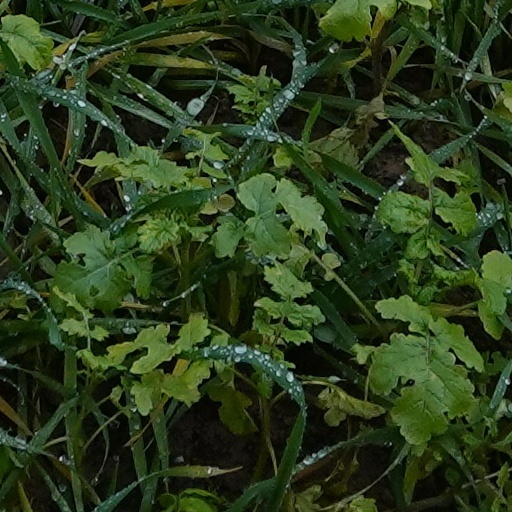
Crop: wheat